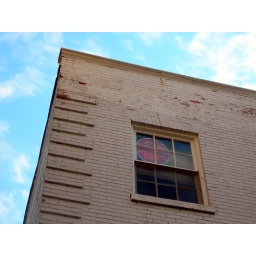
Desmond Cole Campaign sign in the north annex second floor window